Henry Walton (American painter)

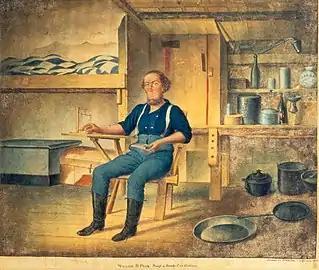
"A Miner in His Cabin", Henry Walton, 1853, California

Henry Walton (1804–1865) was an American painter and lithographer active chiefly in Ithaca, New York and California.